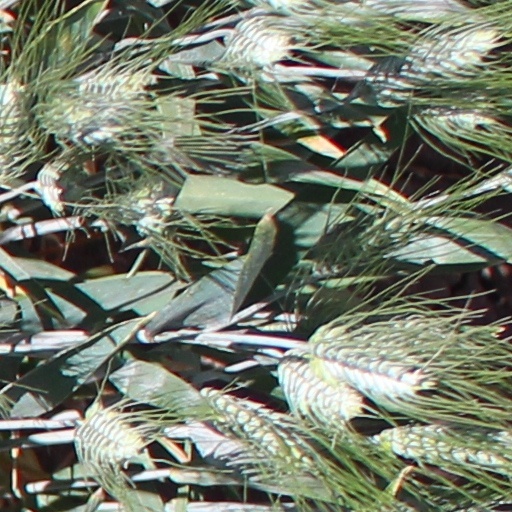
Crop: wheat